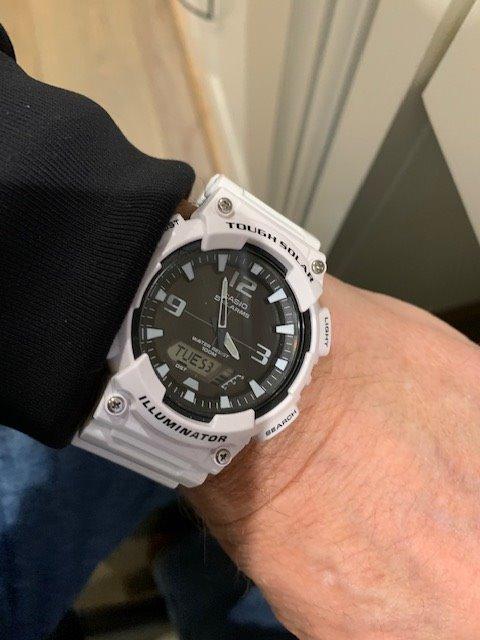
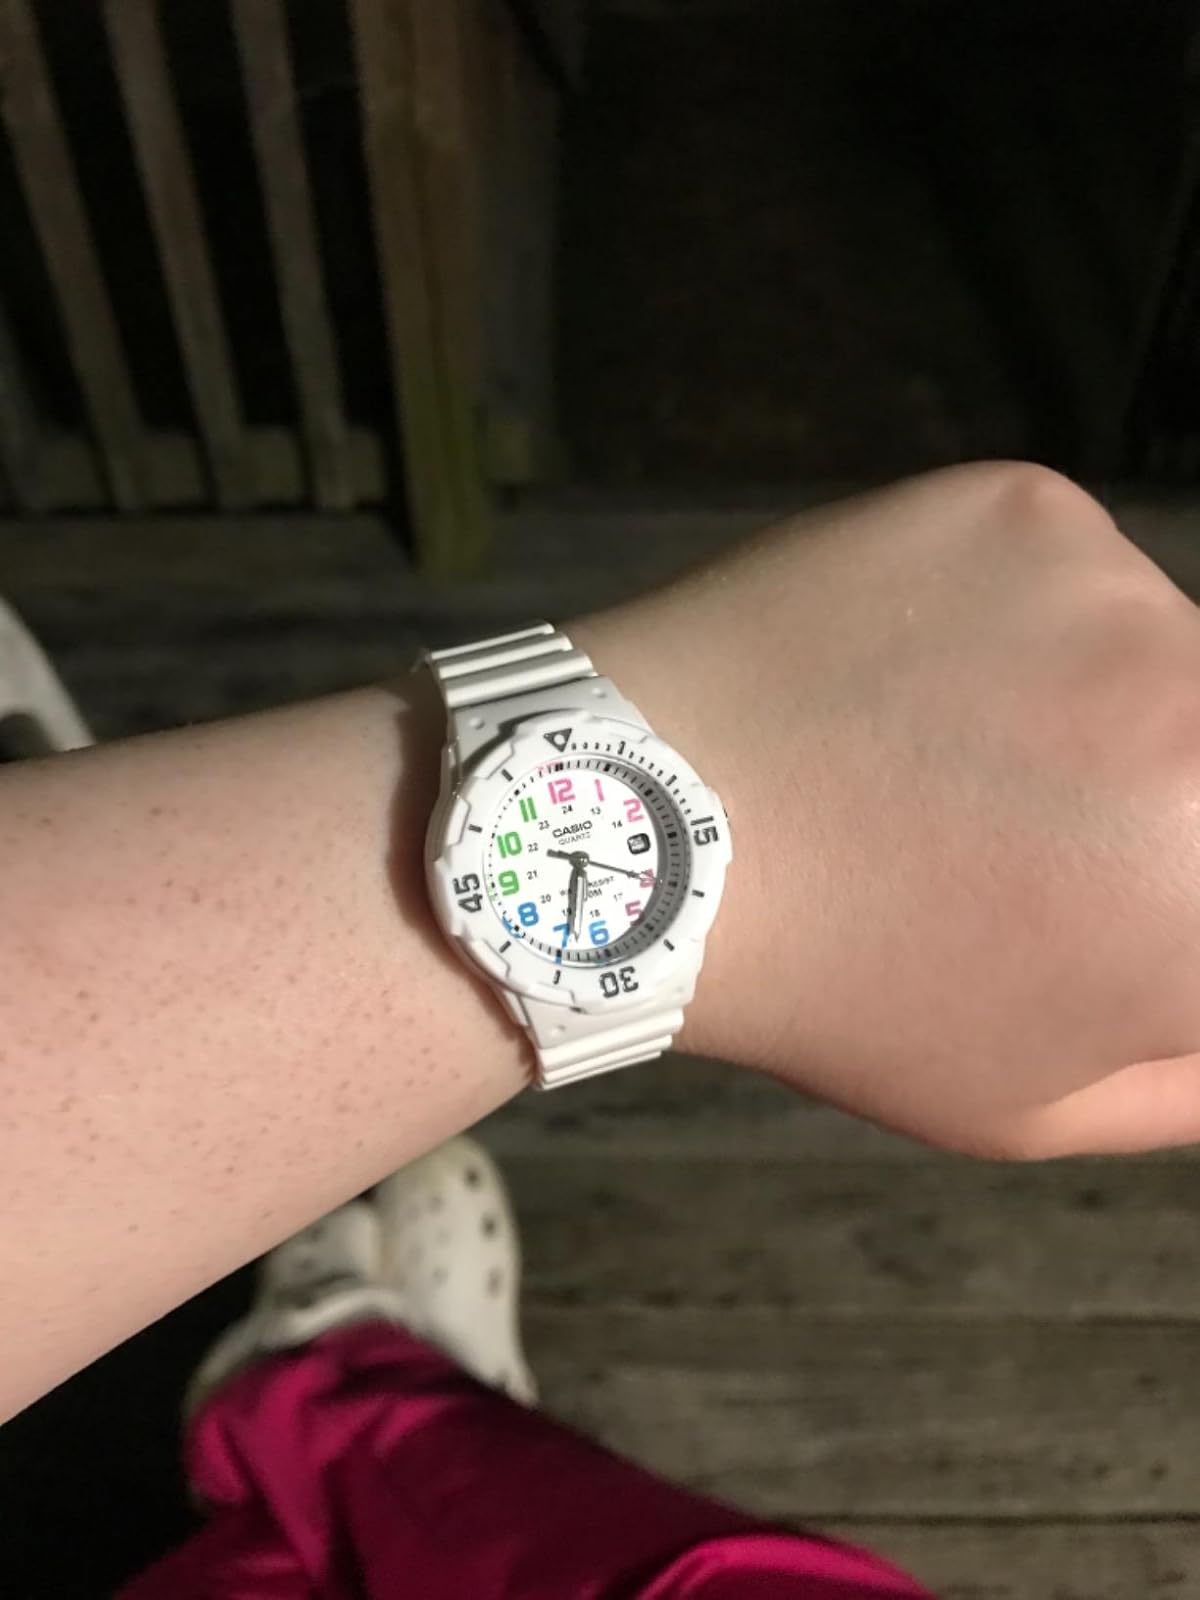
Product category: accessories_watch
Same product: no